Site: brandenburg
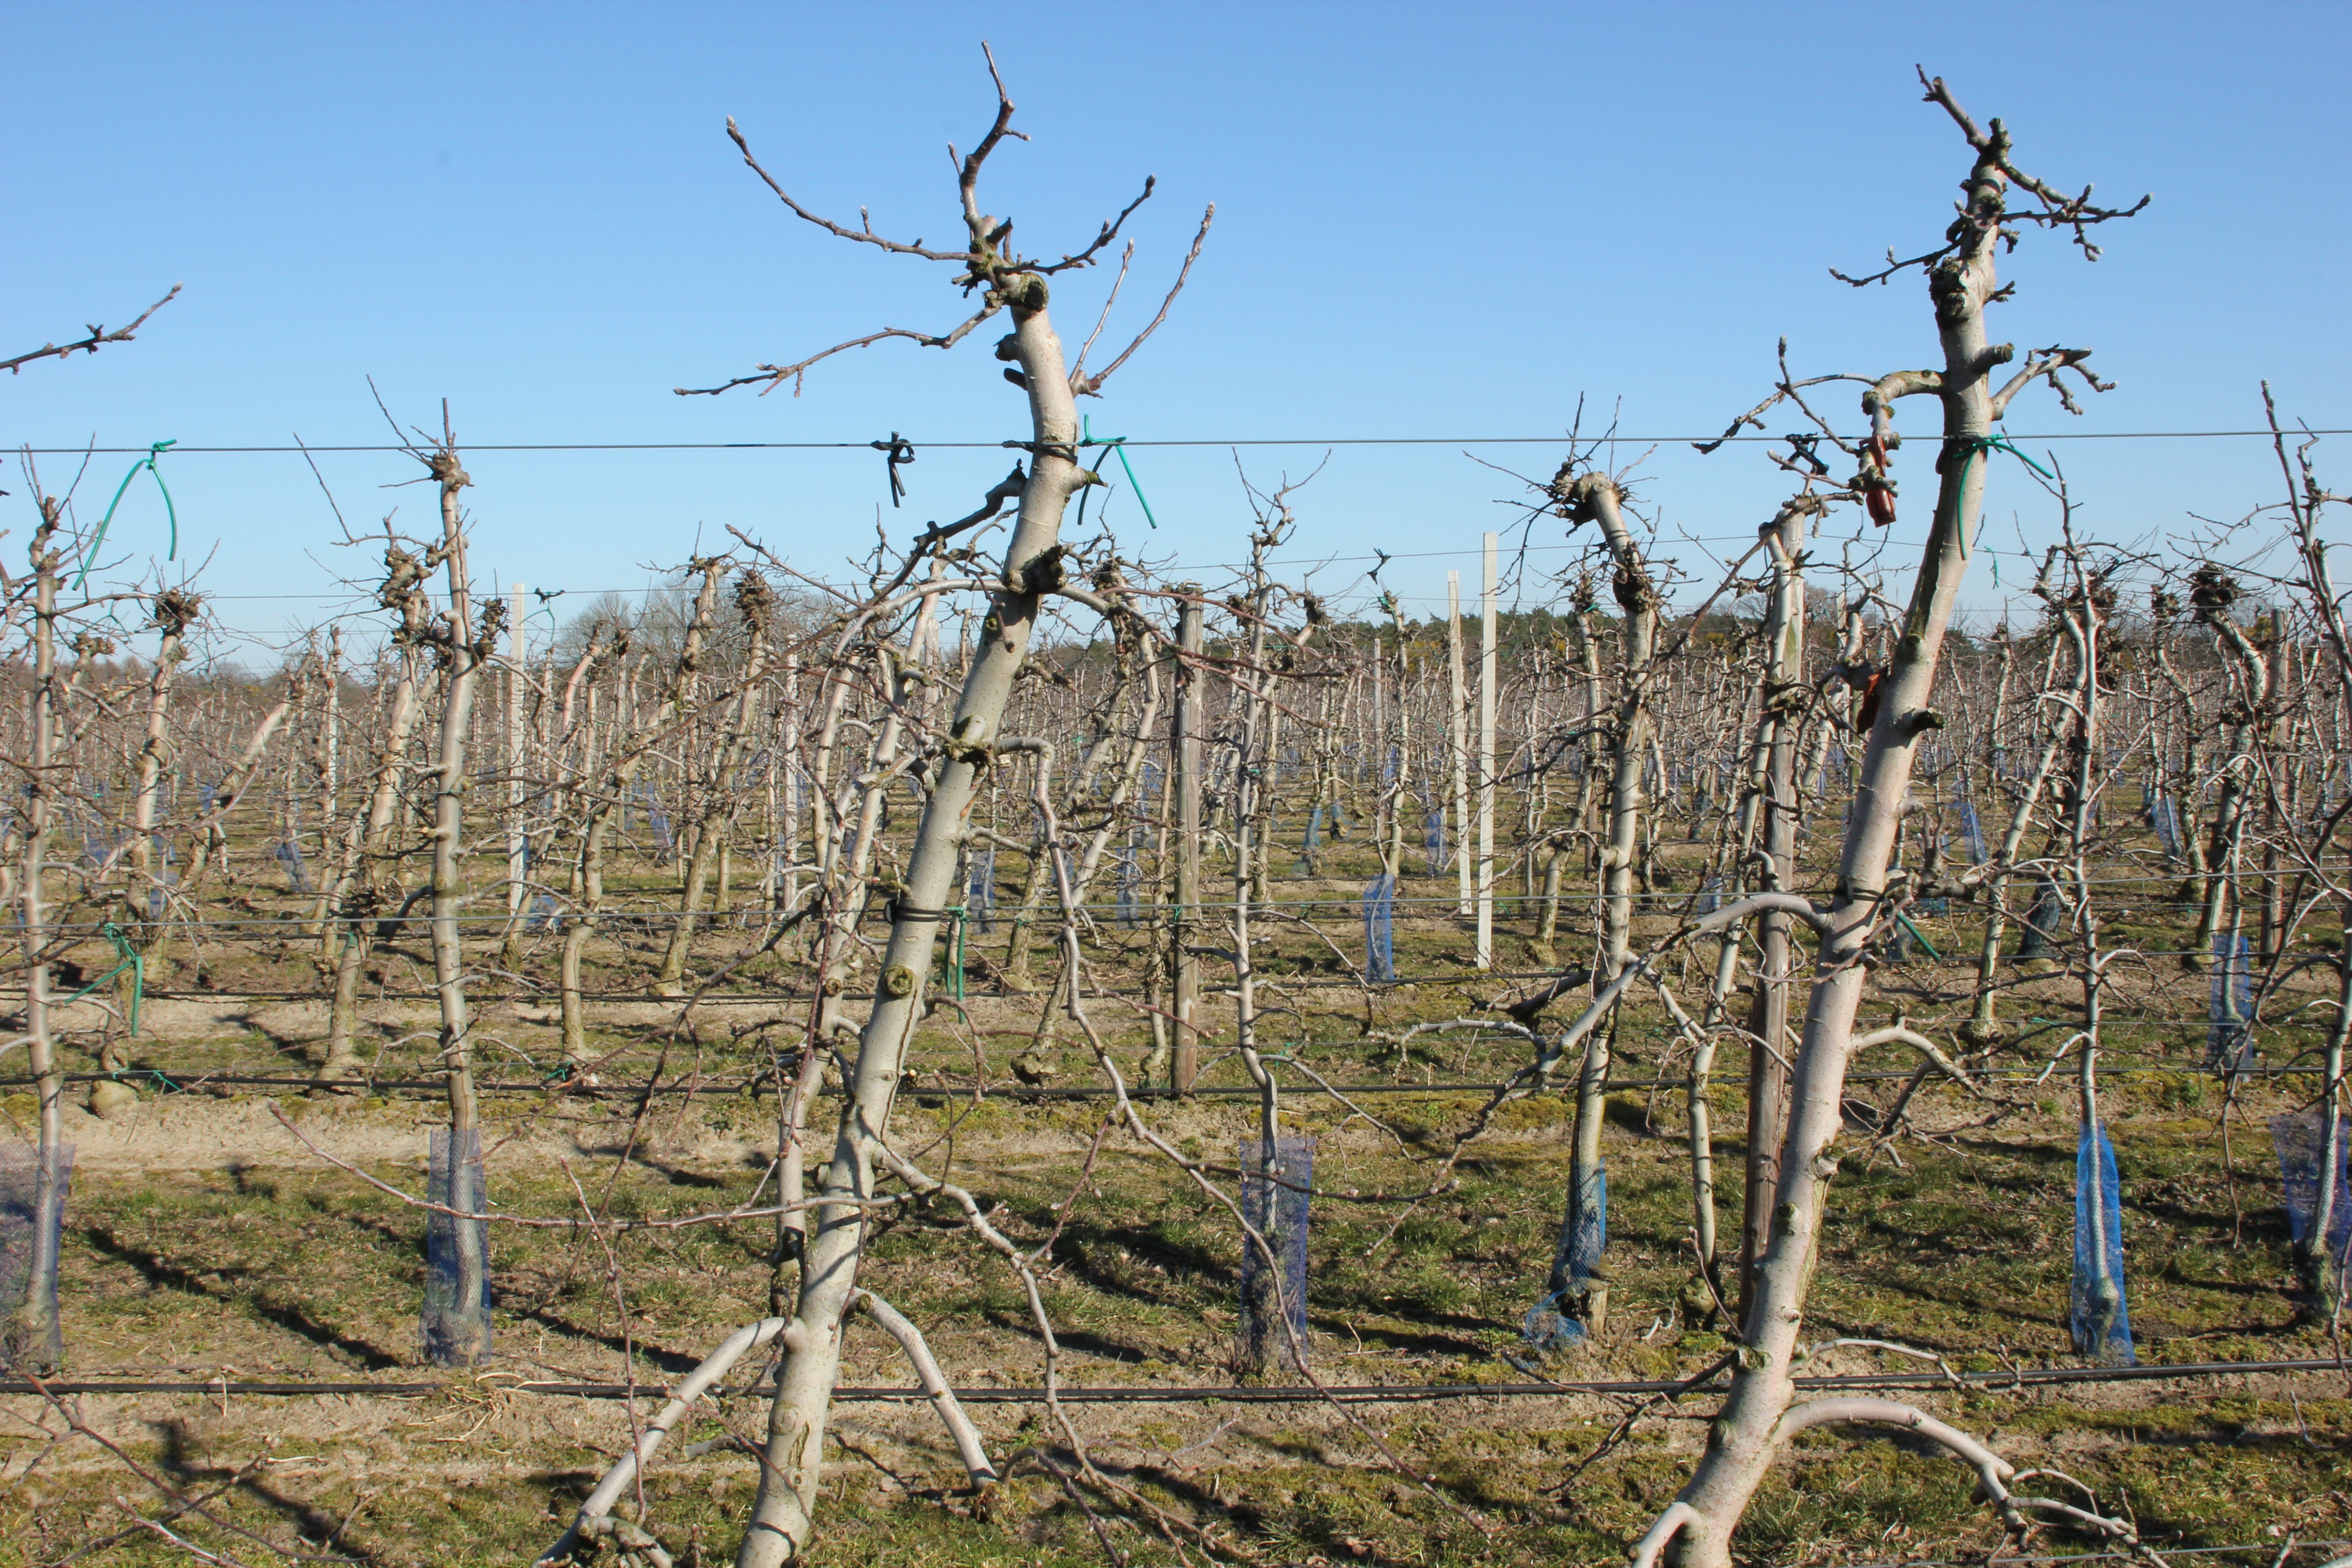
Growth stage (BBCH 03): Bud development